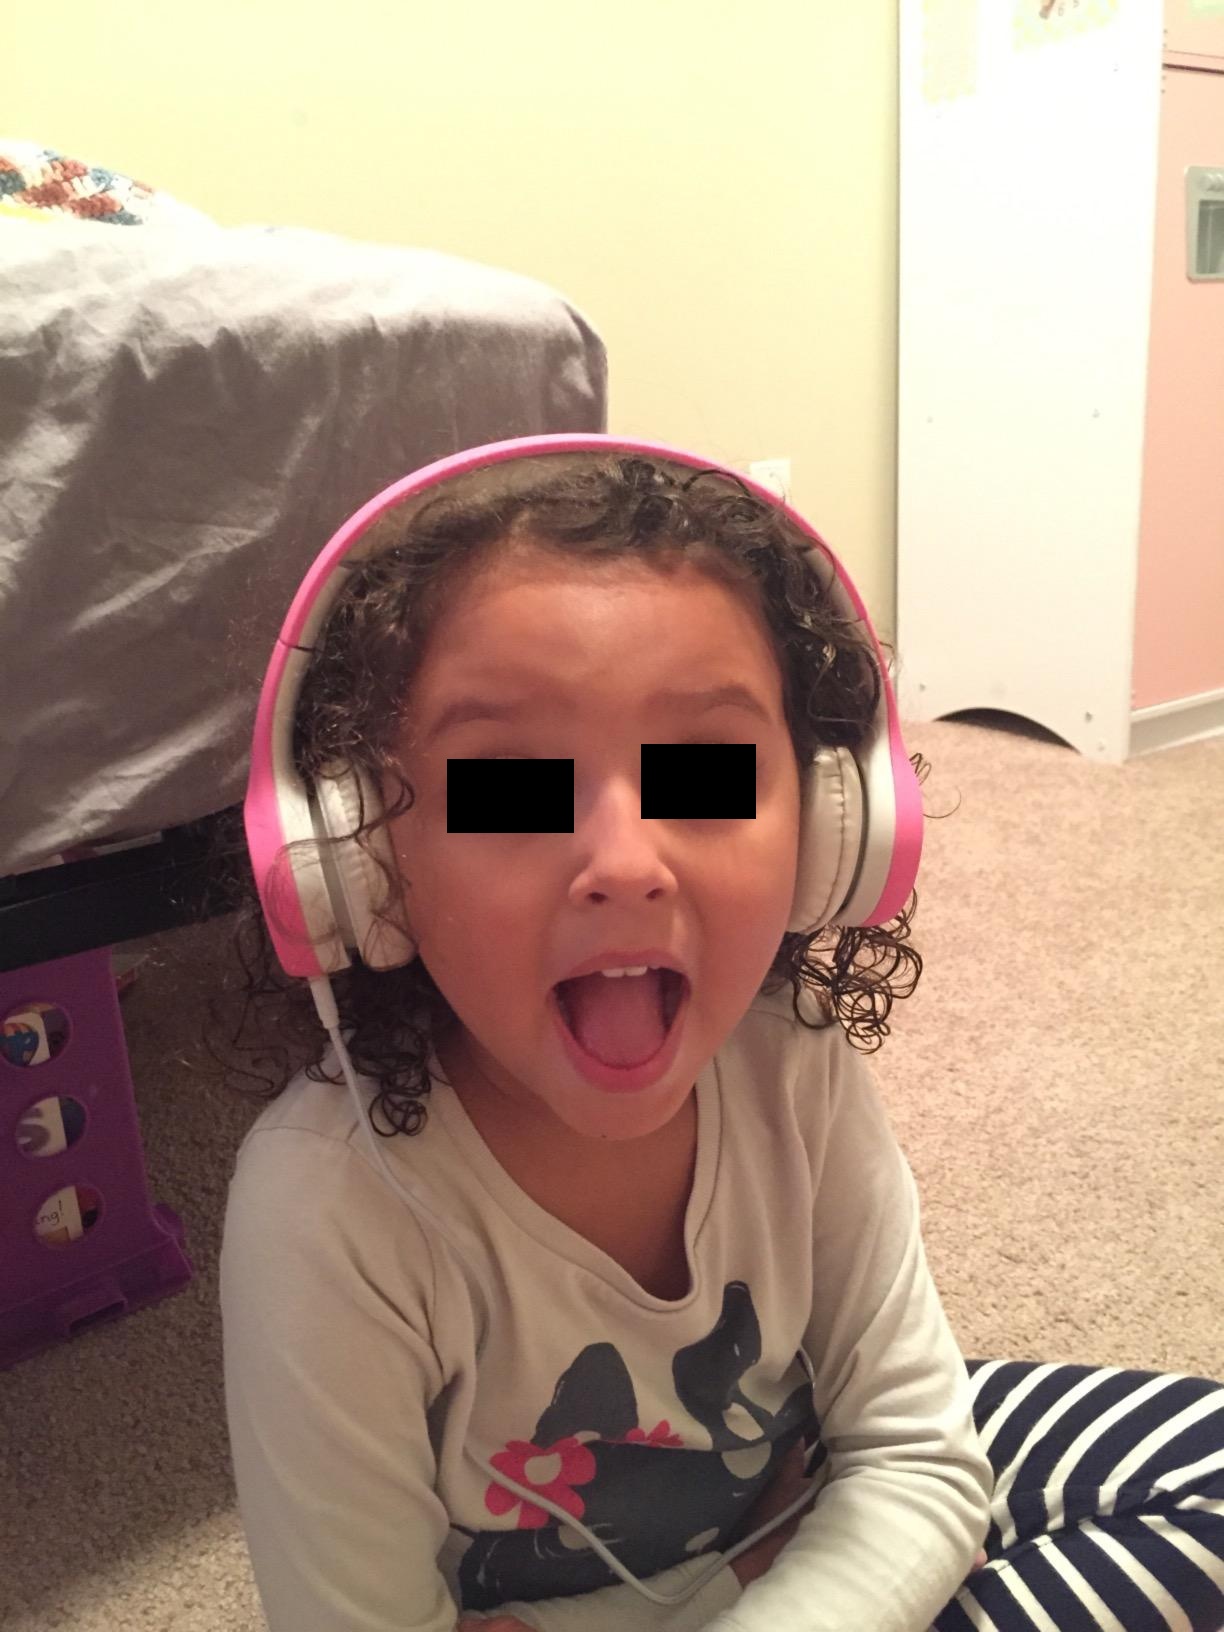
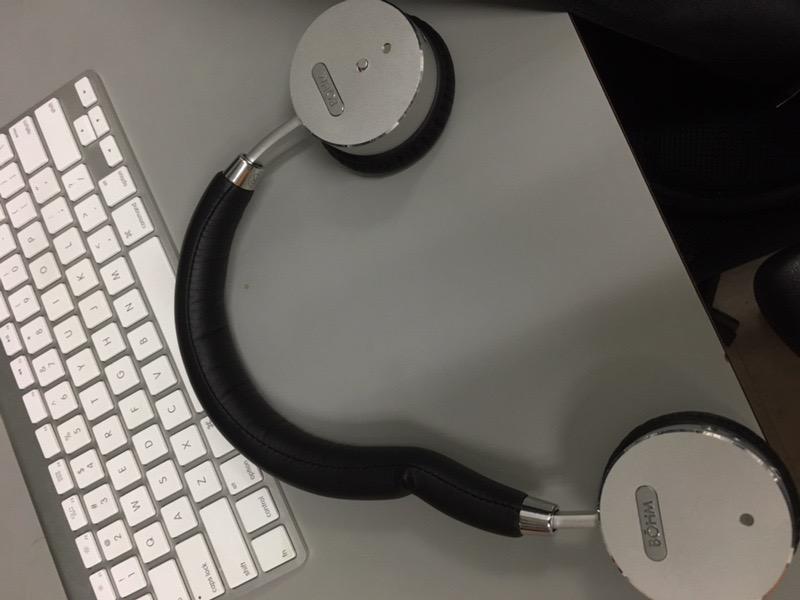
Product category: headphones
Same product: no